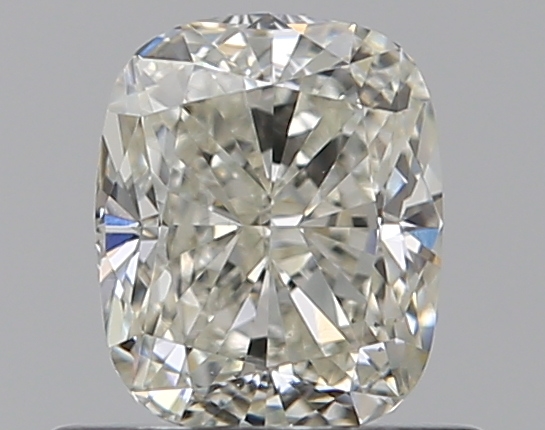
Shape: cushion
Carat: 0.59
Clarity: SI1
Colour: J
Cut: VG
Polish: EX
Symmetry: VG
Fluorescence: F
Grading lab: GIA
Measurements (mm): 5.22 x 4.29 x 3.05